Gump: The Dog That Taught People How to Live

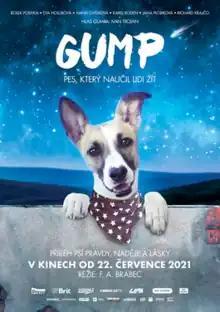

Gump: The Dog That Taught People How to Live (also known simply as Gump) is a 2021 Czech adventure family film directed by F. A. Brabec. The script was written by Filip Rožek and Lukáš Fišer.